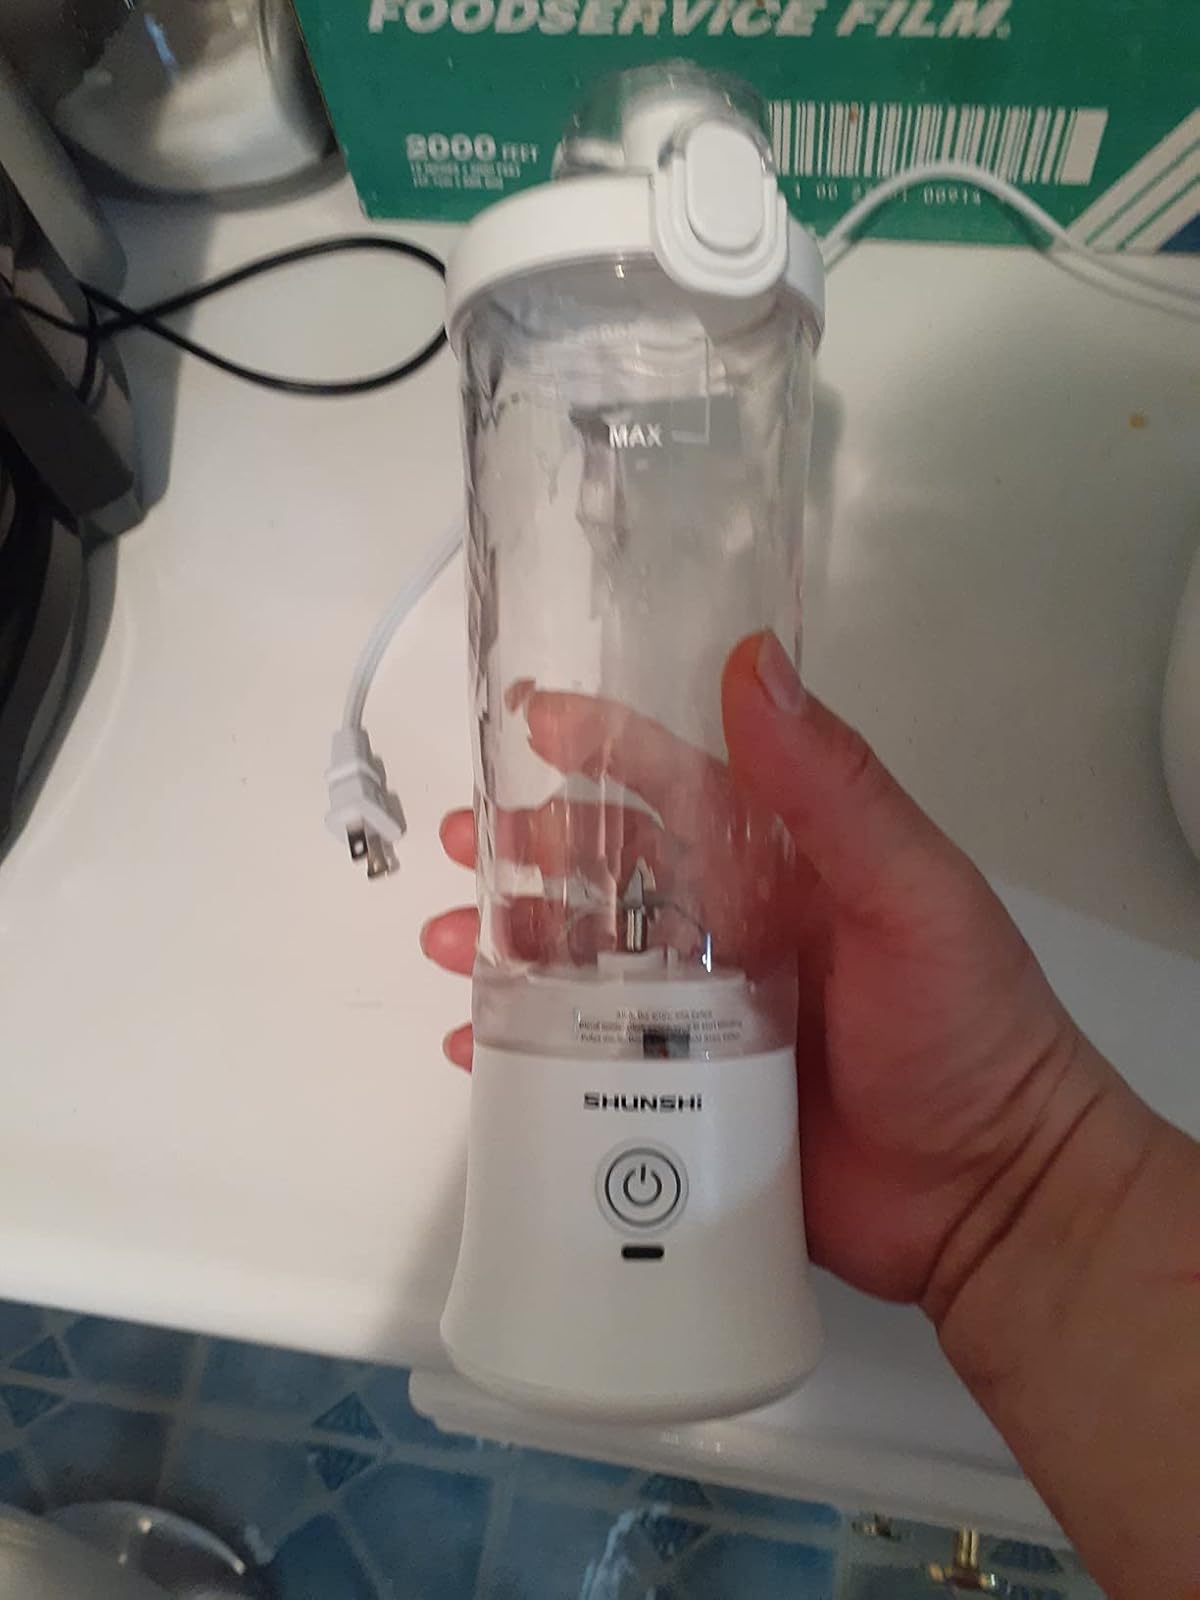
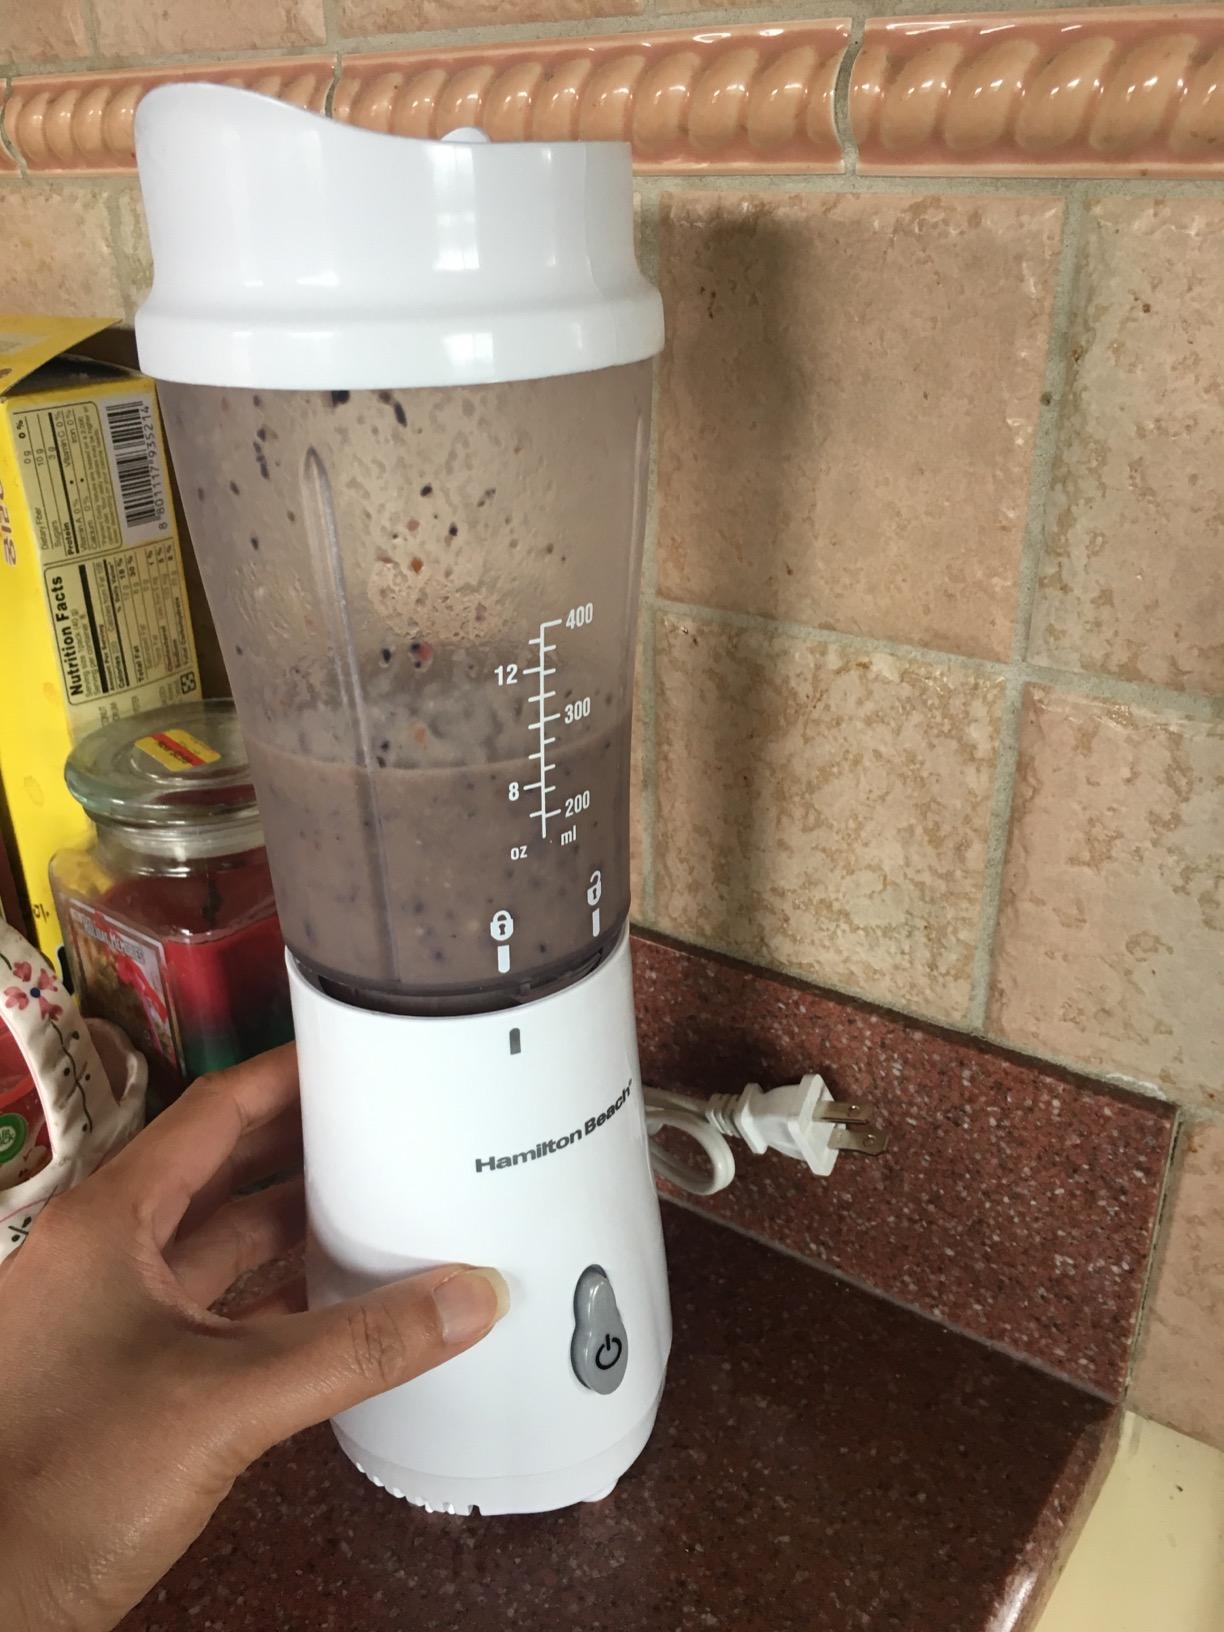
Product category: items_blender
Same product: no